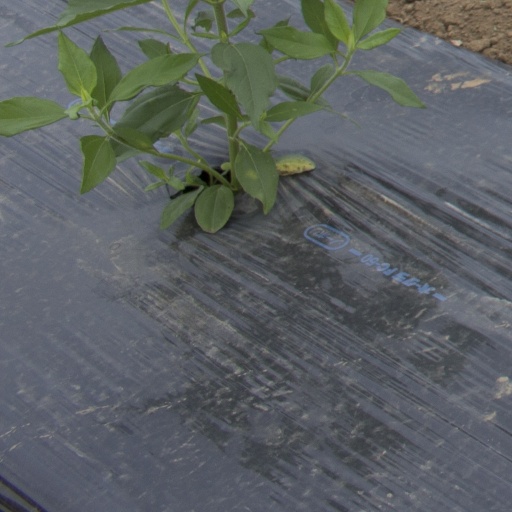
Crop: Jerusalem artichoke